Karl Gentner

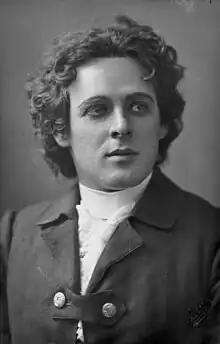

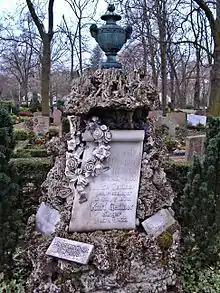

Karl Friedrich Gentner (23 May 1876 – 13 September 1922) was a German operatic tenor.